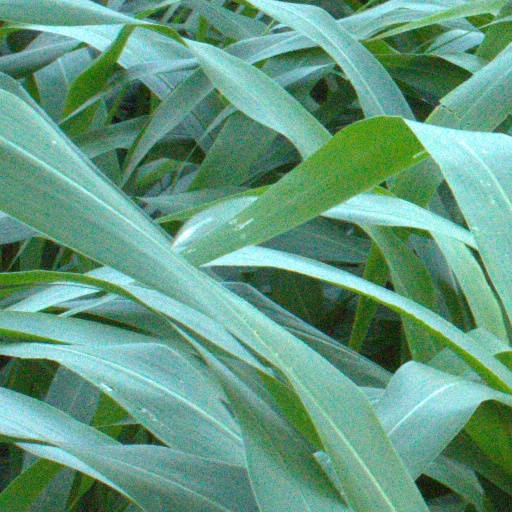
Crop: sorghum